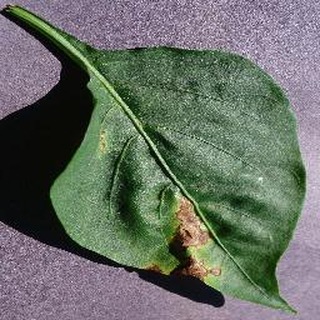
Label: bell_pepper_bacterial_spot